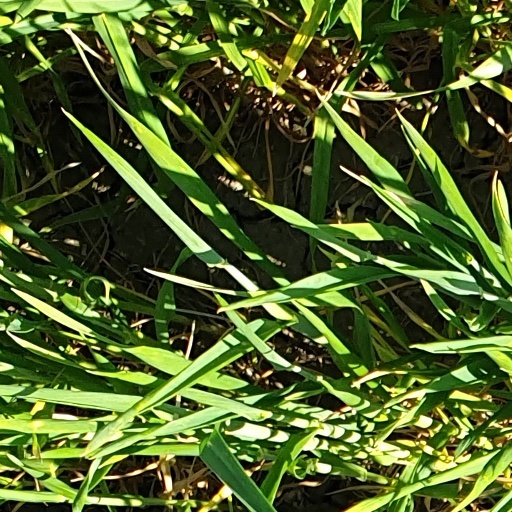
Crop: wheat